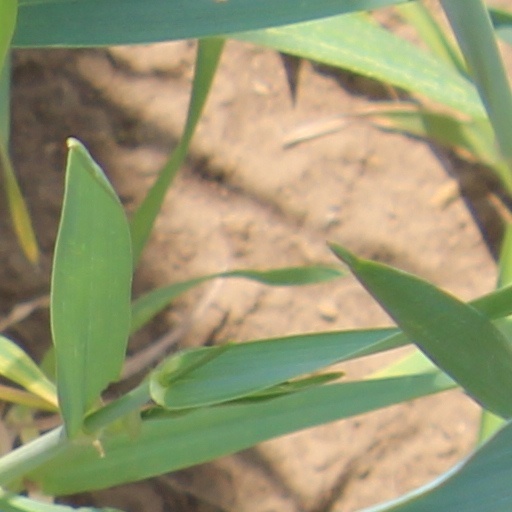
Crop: wheat